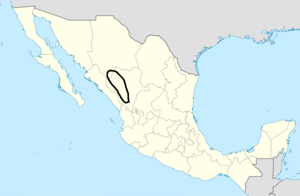
Carte du Mexique, avec les limites des états.
Les indiens Tepehuán, Tepeguán, O'dam, Audam ou Ódami sont des Mexicains autochtones du nord-ouest, de l'ouest et certaines parties du nord du centre du Mexique, dont les villages au moment de la conquête espagnole étaient situés sur un vaste territoire le long de la Sierra Madre Occidental. Le cœur de la nation Tepehuan se trouve dans la vallée de Guadiana. Les Tepehuanes vivent à Ranchería dans le Mexique actuel. Les Indiens Tepehuan ont le plus grand territoire d'Aridamérique. Ils provenaient de l'état de Durango, mais leur territoire s'étendait au sud de Chihuahua, à l'est de Sinaloa, et au nord de Jalisco, Nayarit et Zacatecas. Ódami, Audam et O'dam ont chacun leur propre langue, leur culture et leurs croyances. La communauté du sud de Tepehuán comprenait une colonie isolée au milieu du territoire Huichol dans le canyon de la rivière Bolaños, historiquement appelée Tepecanos. Les Tepehuánes se sont divisés en trois nations: